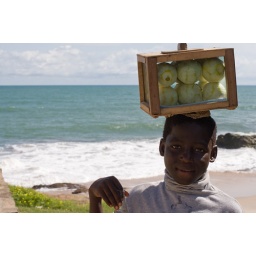
A young girl sells oranges in Cape Coast